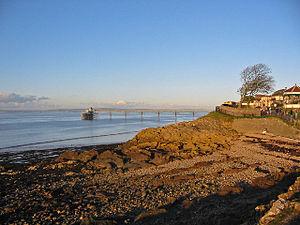
Clevedon est une ville et une paroisse civile dans l'autorité unitaire du North Somerset, qui fait partie du comté cérémonial du Somerset, en Angleterre. Entre 1974 et 1996, elle était dans le comté d'Avon. La ville compte près de 22 000 habitants.